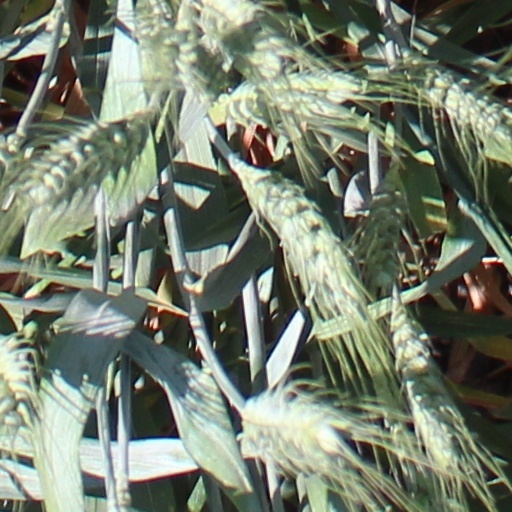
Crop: wheat